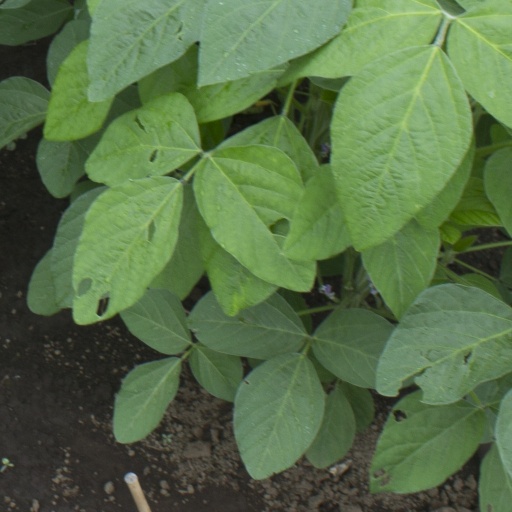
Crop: soybean